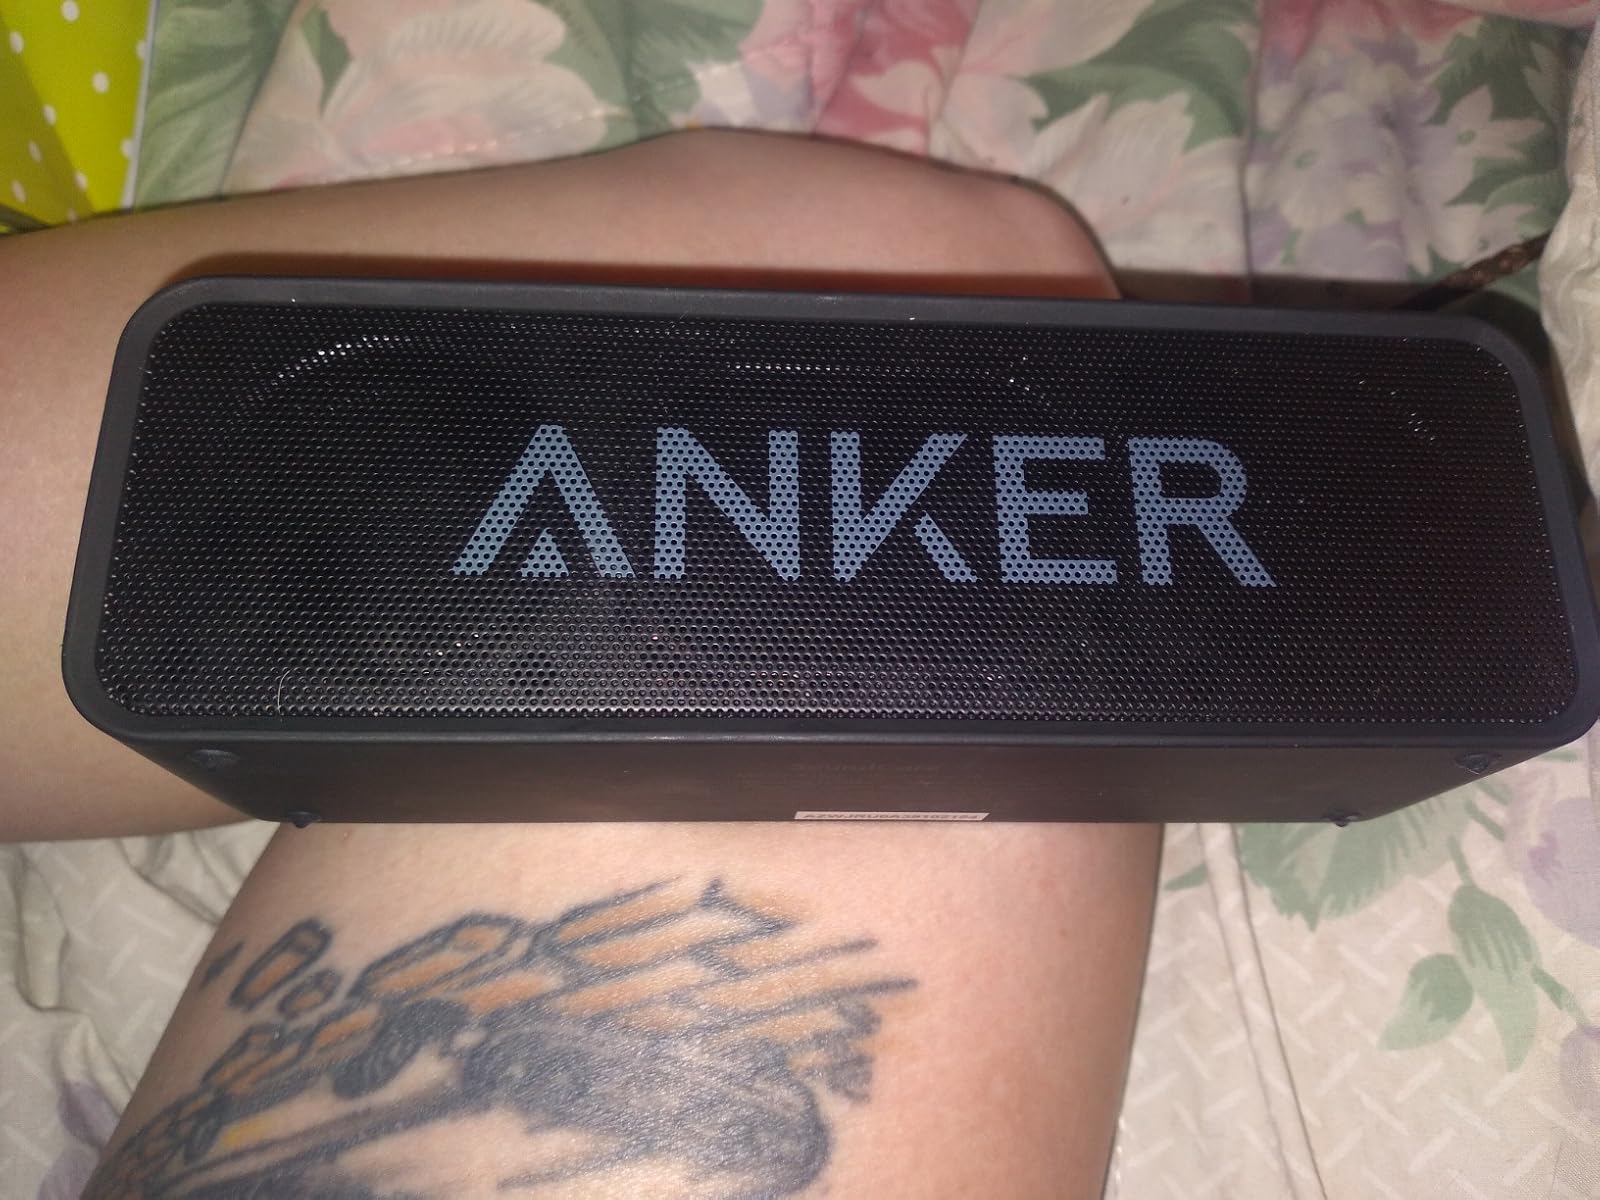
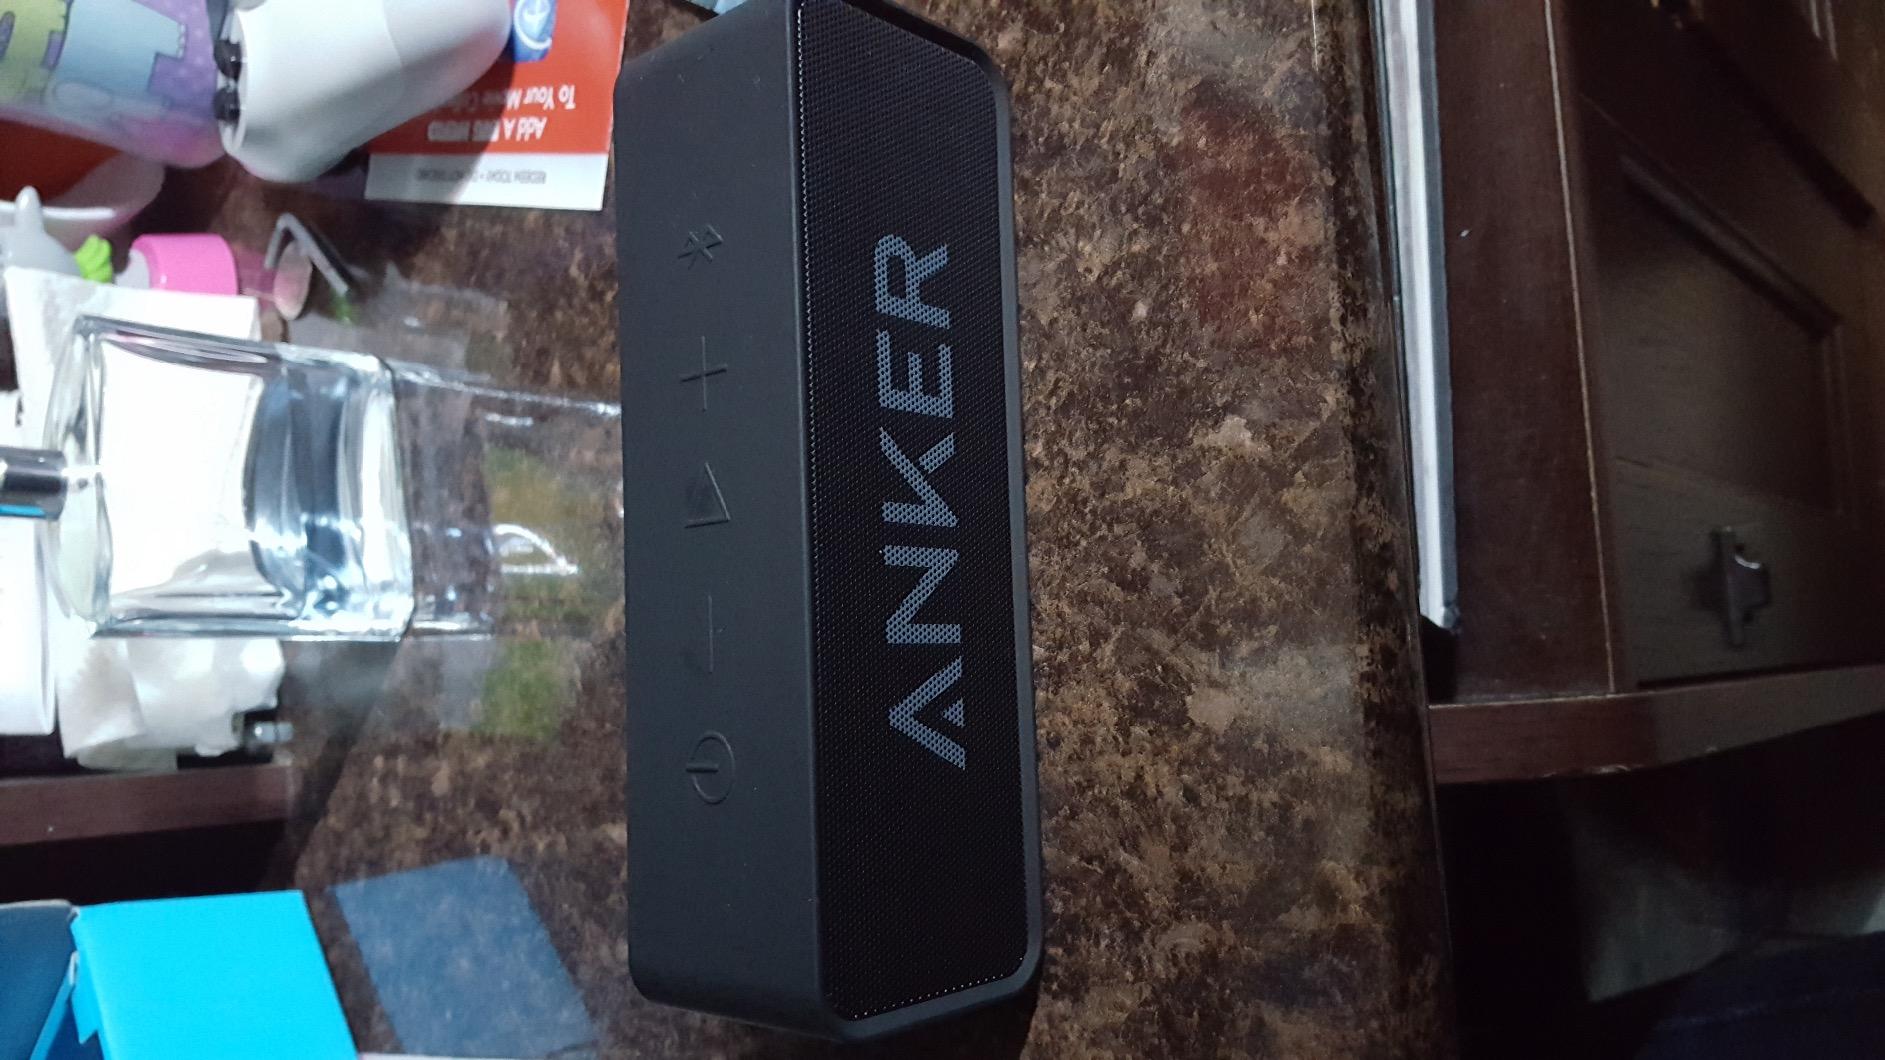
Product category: speaker
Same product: yes